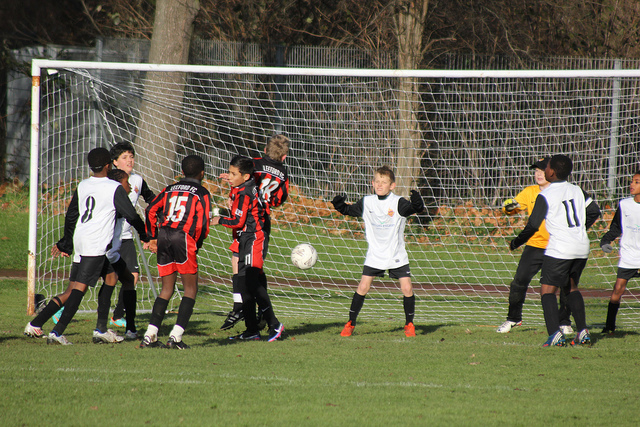
các cầu thủ bóng đá trẻ đang thi đấu trên sân